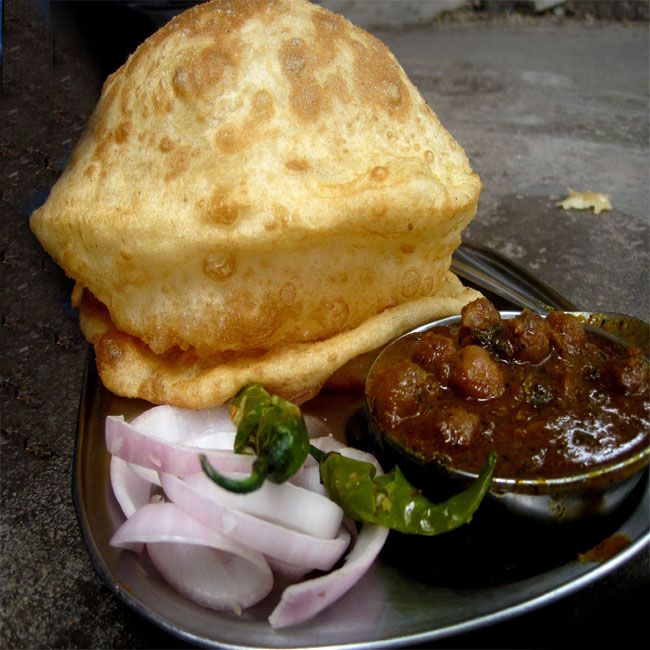
Dish: chole_bhature